Buran programme

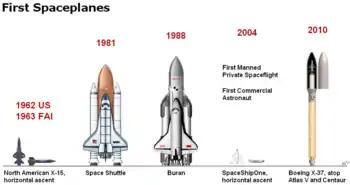
The Buran orbiter ranks among the world's first spaceplanes, with the North American X-15, the Space Shuttle, SpaceShipOne, and the Boeing X-37. Of these, only the Buran and X-37 spaceflights were uncrewed.

The development of the Buran began in the early 1970s as a response to the U.S. Space Shuttle program. Soviet officials were concerned about a perceived military threat posed by the U.S. Space Shuttle. In their opinion, the Shuttle's 30-ton payload-to-orbit capacity and, more significantly, its 15-ton payload return capacity, were a clear indication that one of its main objectives would be to place massive experimental laser weapons into orbit that could destroy enemy missiles from a distance of several thousands of kilometres. Their reasoning was that such weapons could only be effectively tested in actual space conditions and that to cut their development time and save costs it would be necessary to regularly bring them back to Earth for modifications and fine-tuning. Soviet officials were also concerned that the U.S. Space Shuttle could make a sudden dive into the atmosphere to drop nuclear bombs on Moscow.